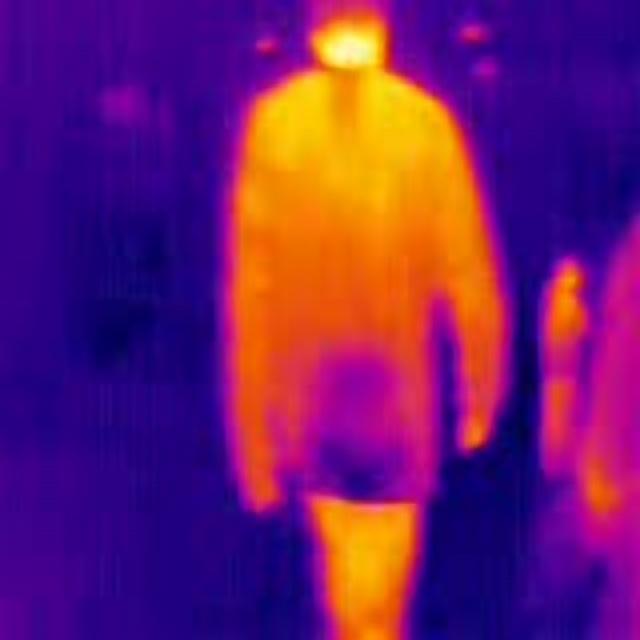
Detected objects:
label: person
label: person
label: person